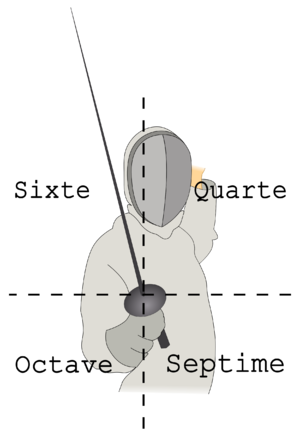
La parade est une action défensive faite avec l’arme pour bloquer l'attaque de l'adversaire et l'empêcher ainsi de toucher une surface valable. Ce n'est pas le premier moyen de défense à l'escrime, le premier étant la retraite.